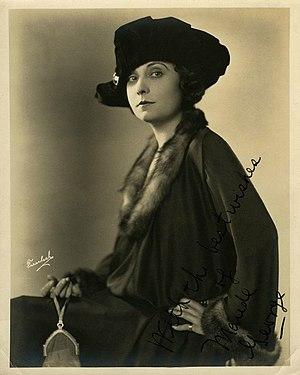
Maude George est une actrice et scénariste américaine née le 15 août 1888 à Riverside et morte le 10 octobre 1963 à Los Angeles.